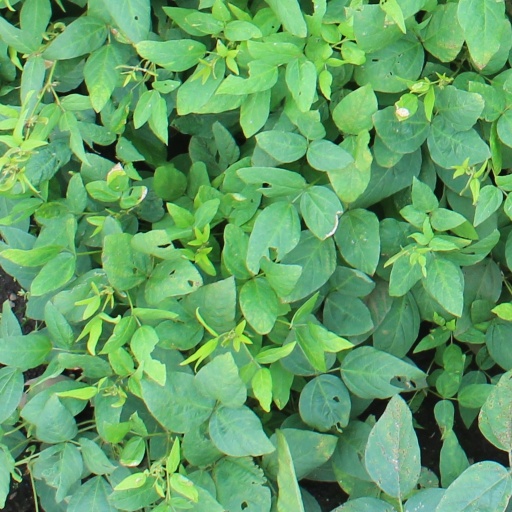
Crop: soybean